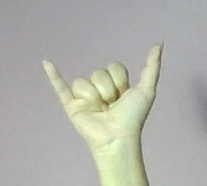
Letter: ya